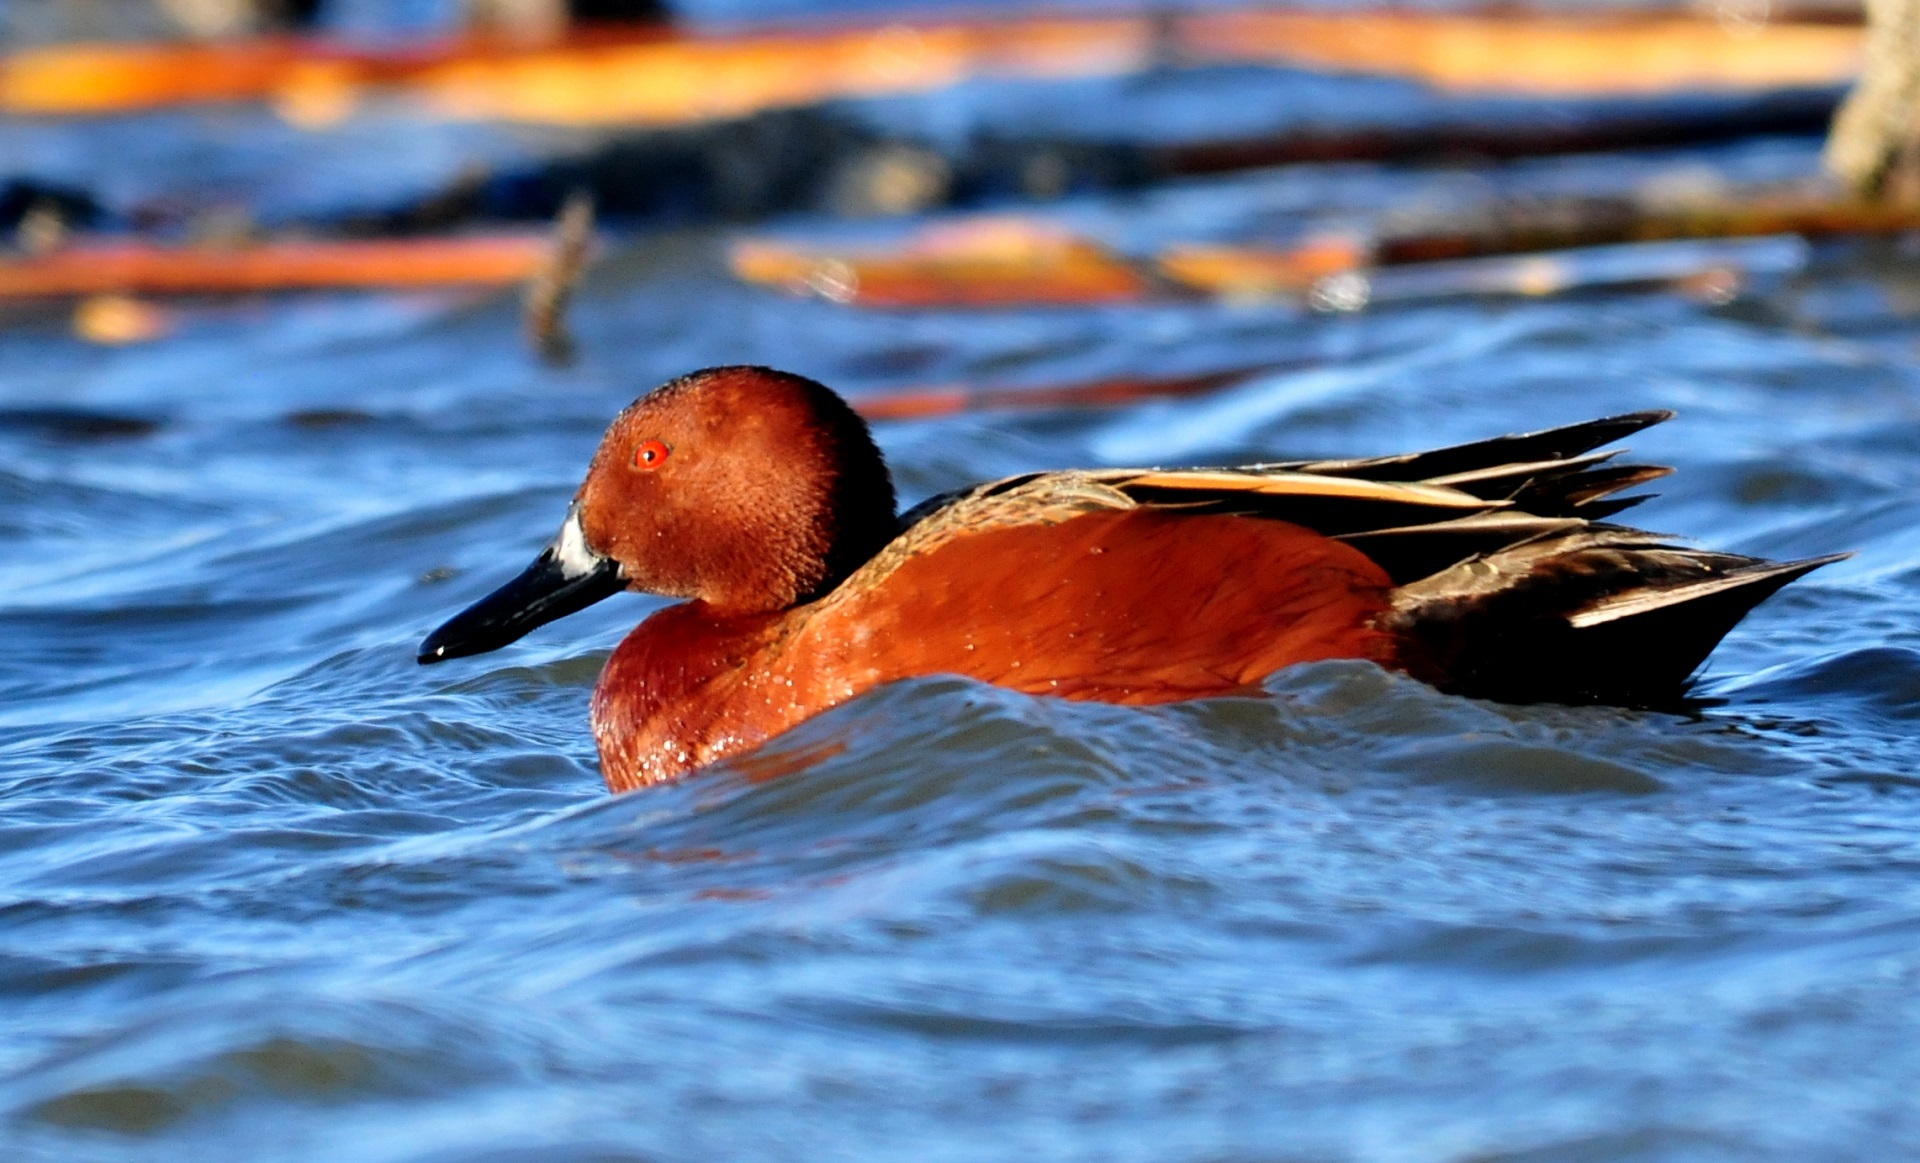
water, nature, bird, wing, looking, wildlife, beak, floating, colorful, fauna, swimming, outdoors, duck, vertebrate, waterfowl, water bird, mallard, mergus, ducks geese and swans, seaduck, cinnamon teal